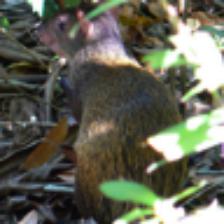
Label: NonHuman